Mary Martin

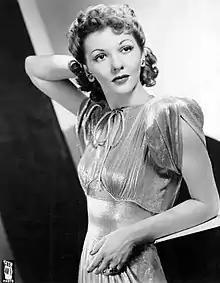
Martin in 1939

Mary Virginia Martin (December 1, 1913 – November 3, 1990) was an American actress and singer. A muse of Rodgers and Hammerstein, she originated many leading roles on stage over her career, including Nellie Forbush in "South Pacific" (1949), the title character in "Peter Pan" (1954), and Maria von Trapp in "The Sound of Music" (1959). Over the course of her career, she won four Tony Awards and an Emmy Award. She was named a Kennedy Center Honoree in 1989. She was the mother of actor Larry Hagman.